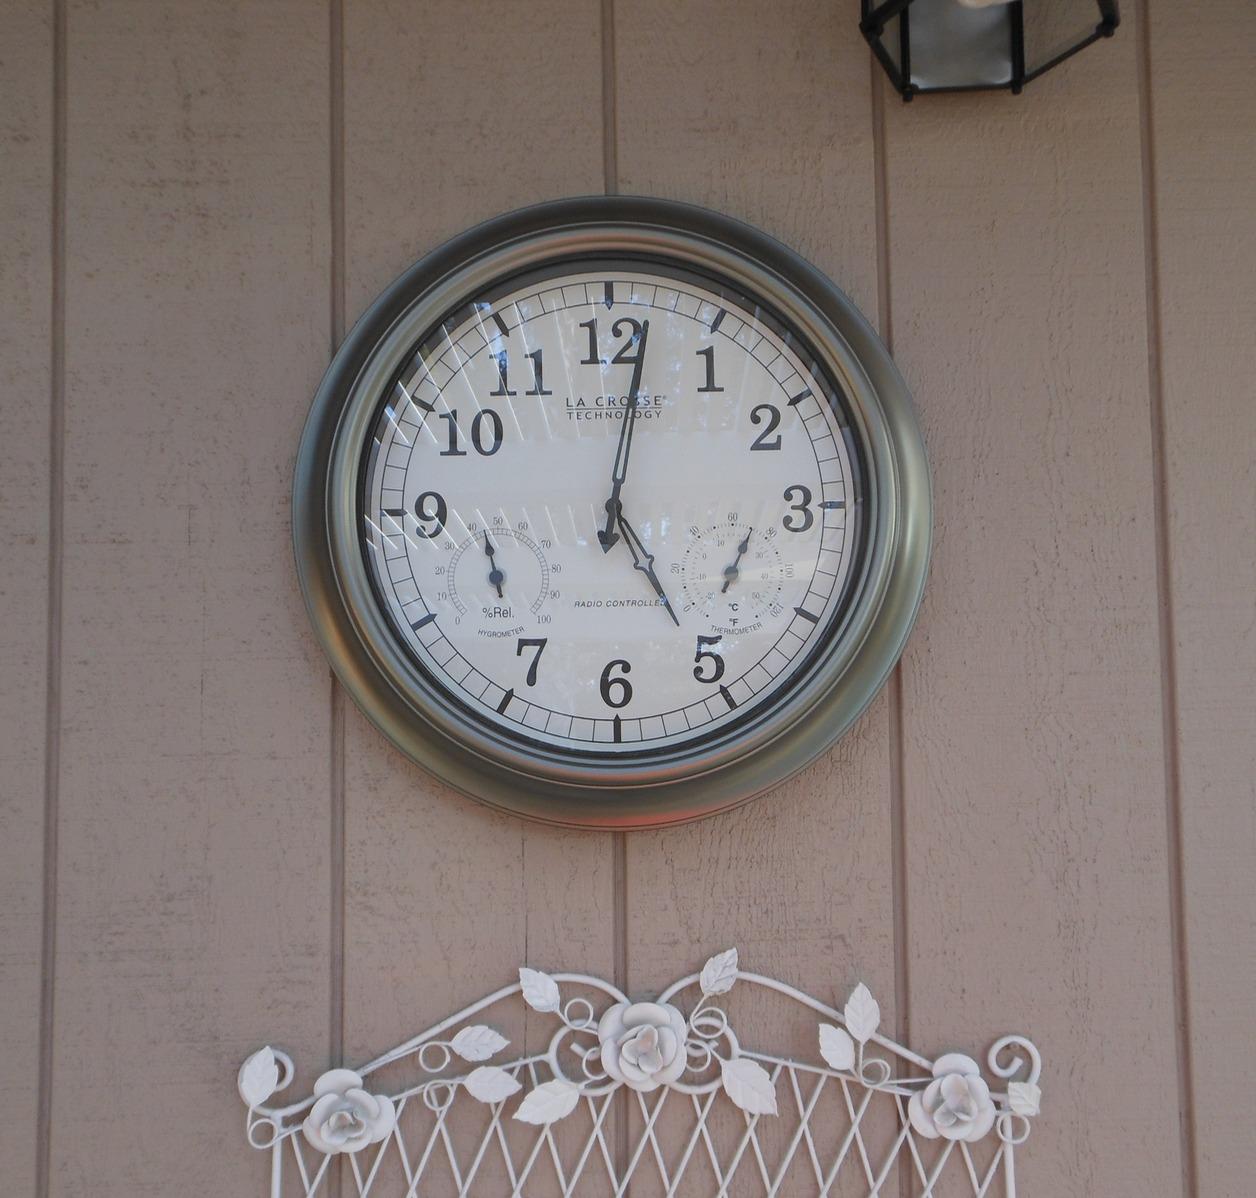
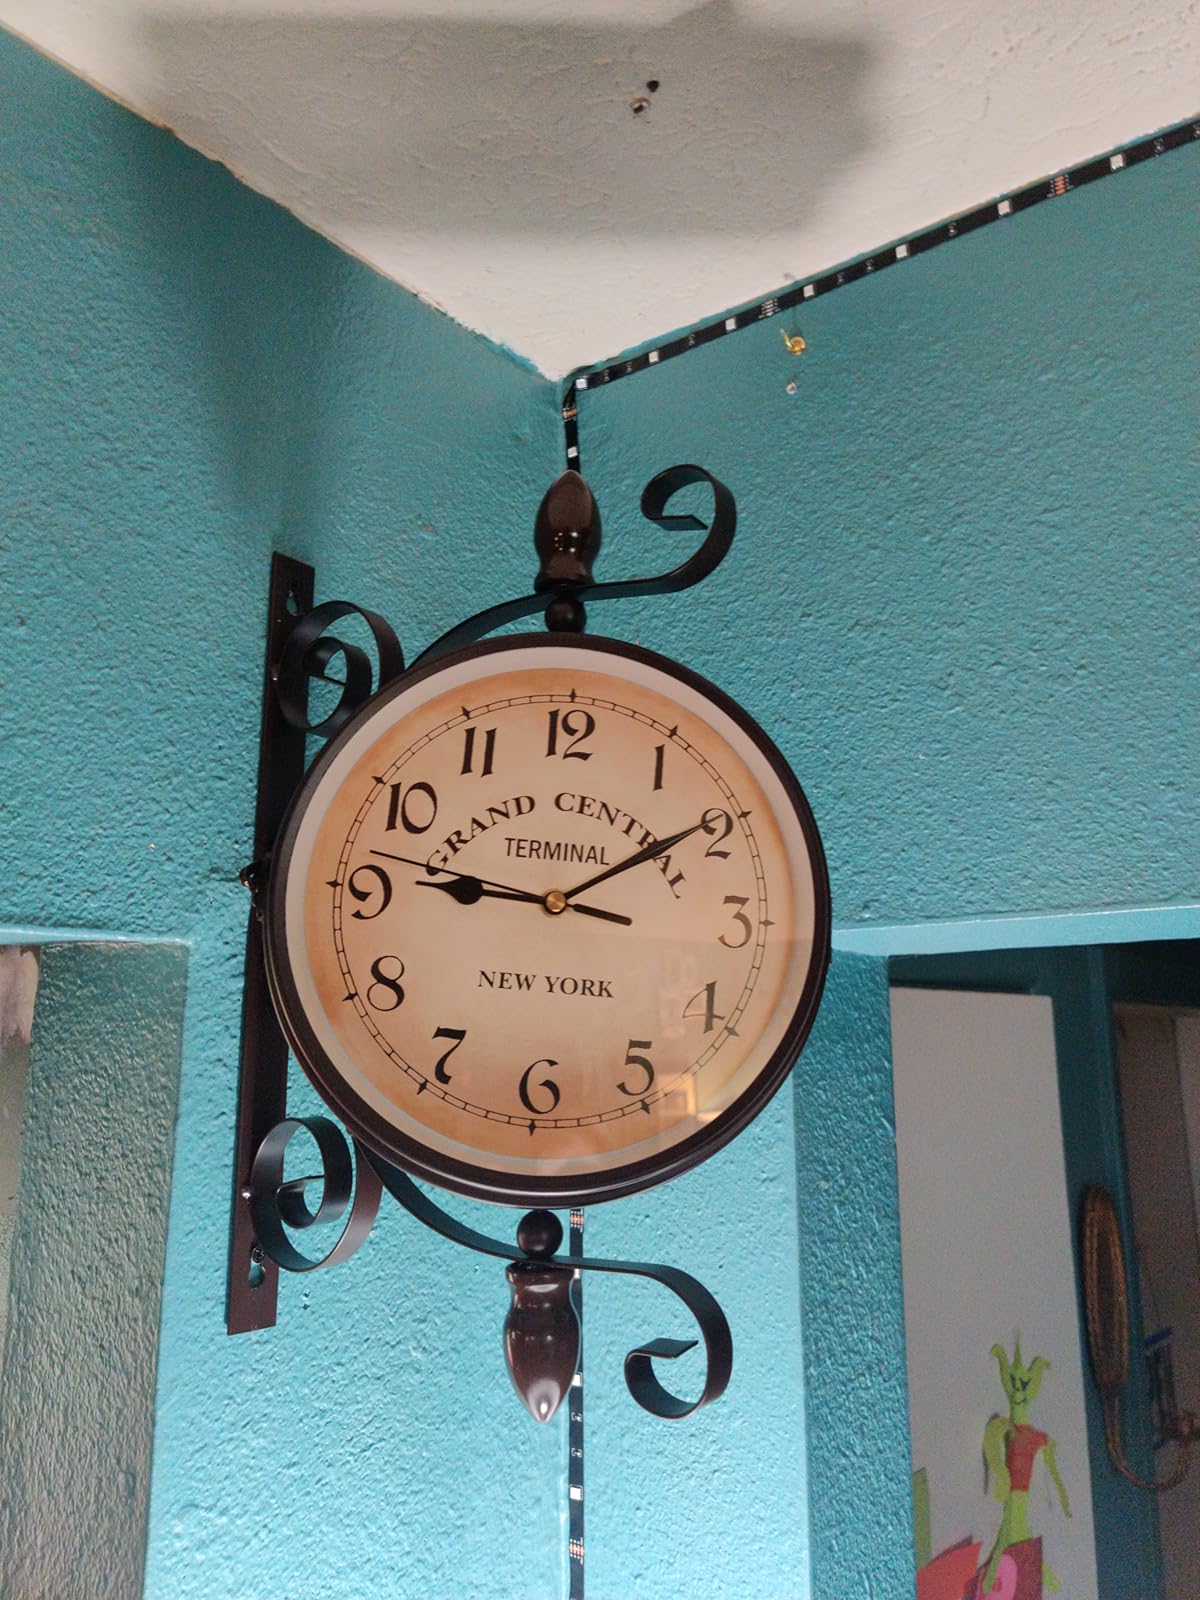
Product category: clock
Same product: no